Ecuadorian cuisine

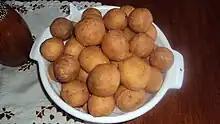
Buñuelos

Arroz con leche (rice pudding): Another dessert originally from Spain that can be found in various varieties throughout Latin America. Arroz con leche is one of the more common desserts found in homes and restaurants of modern-day Ecuador. It consists primarily of cooked rice, cinnamon/nutmeg, raisins, and milk.